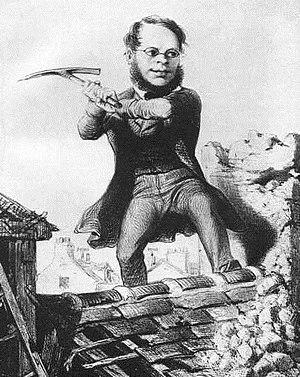
Pierre-Joseph Proudhon, né le 15 janvier 1809 à Besançon et mort le 19 janvier 1865 à Paris, dans le quartier de Passy, est un polémiste, journaliste, économiste, philosophe, politique et sociologue français. Précurseur de l'anarchisme, il est le seul théoricien révolutionnaire du XIXᵉ siècle à être issu du milieu ouvrier.
Pierre-Joseph Proudhon est un polémiste, journaliste, économiste, philosophe et sociologue français connu pour être l'un des fondateurs de l'anarchisme.